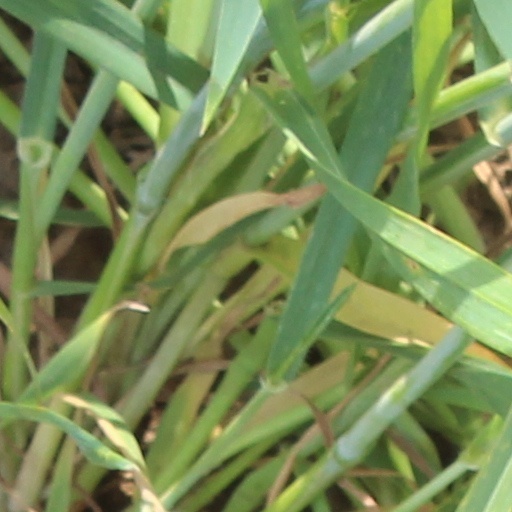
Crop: wheat